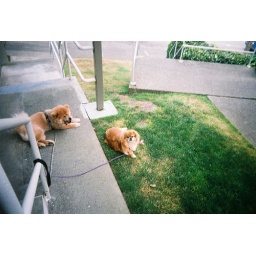
The boys are sitting outside the apt. by the Everett Port